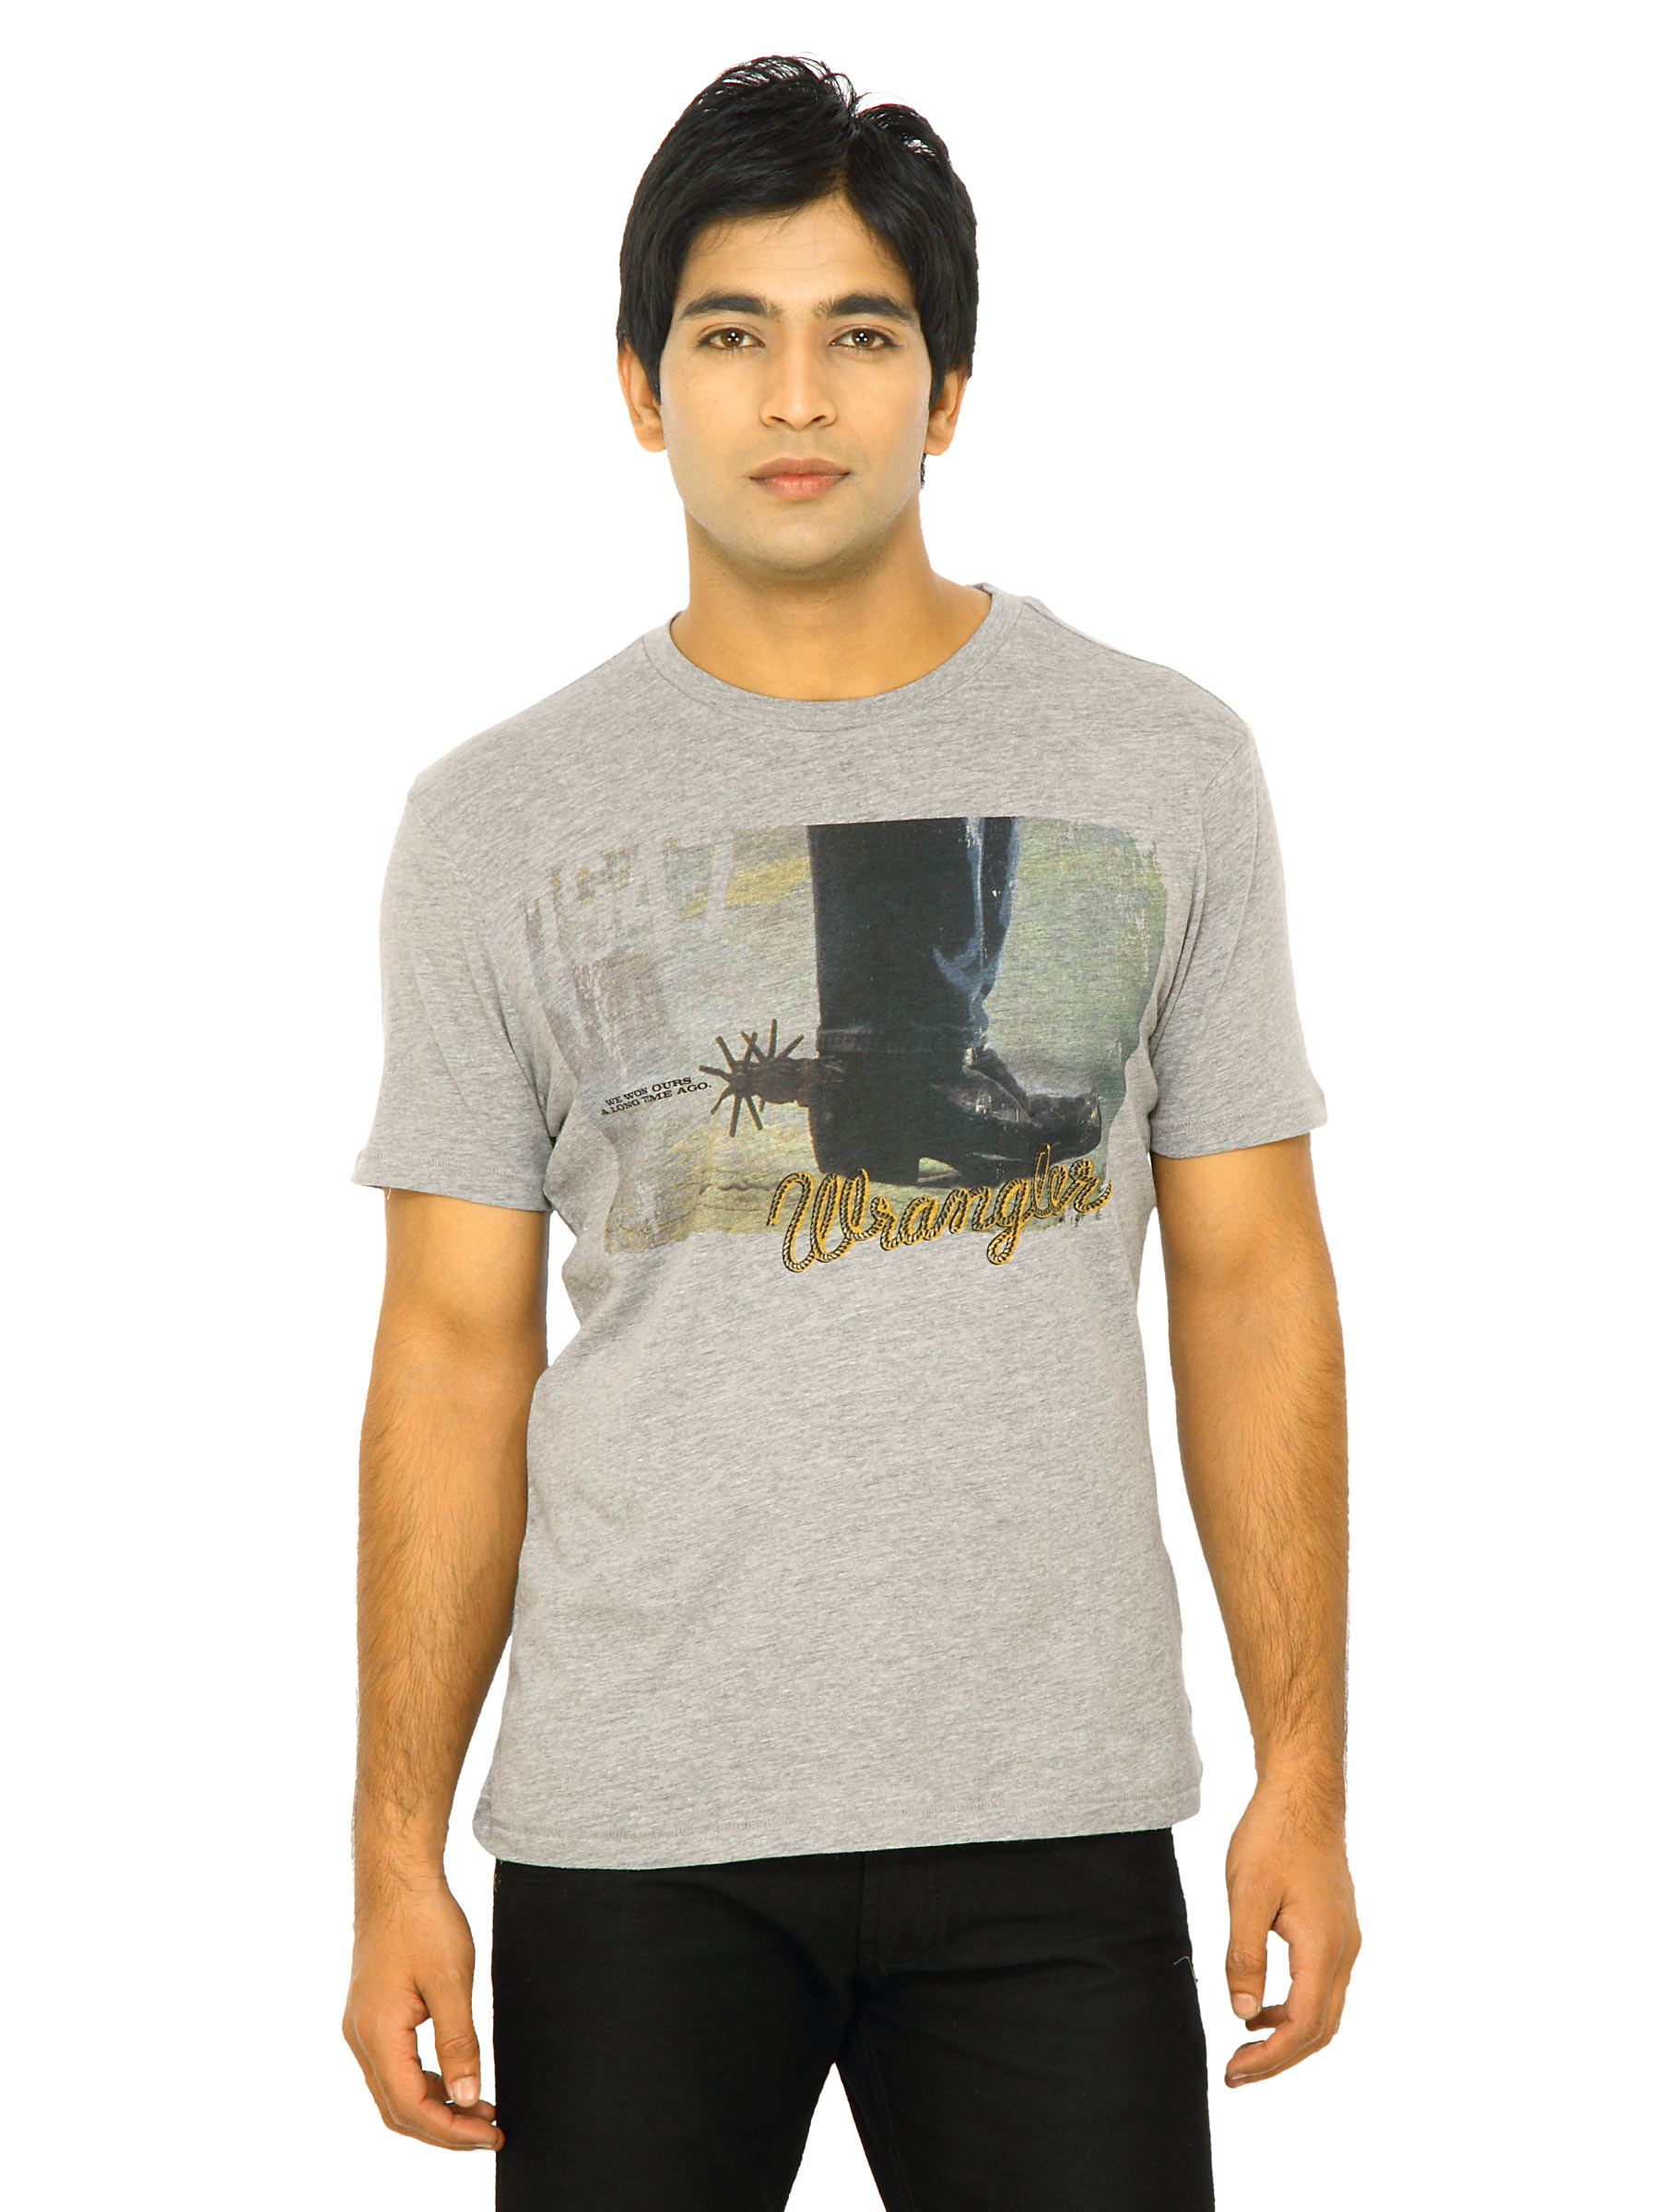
Wrangler Men Grey T-shirt
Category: Apparel / Topwear / Tshirts
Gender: Men
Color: Grey
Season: Fall 2011
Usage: Casual